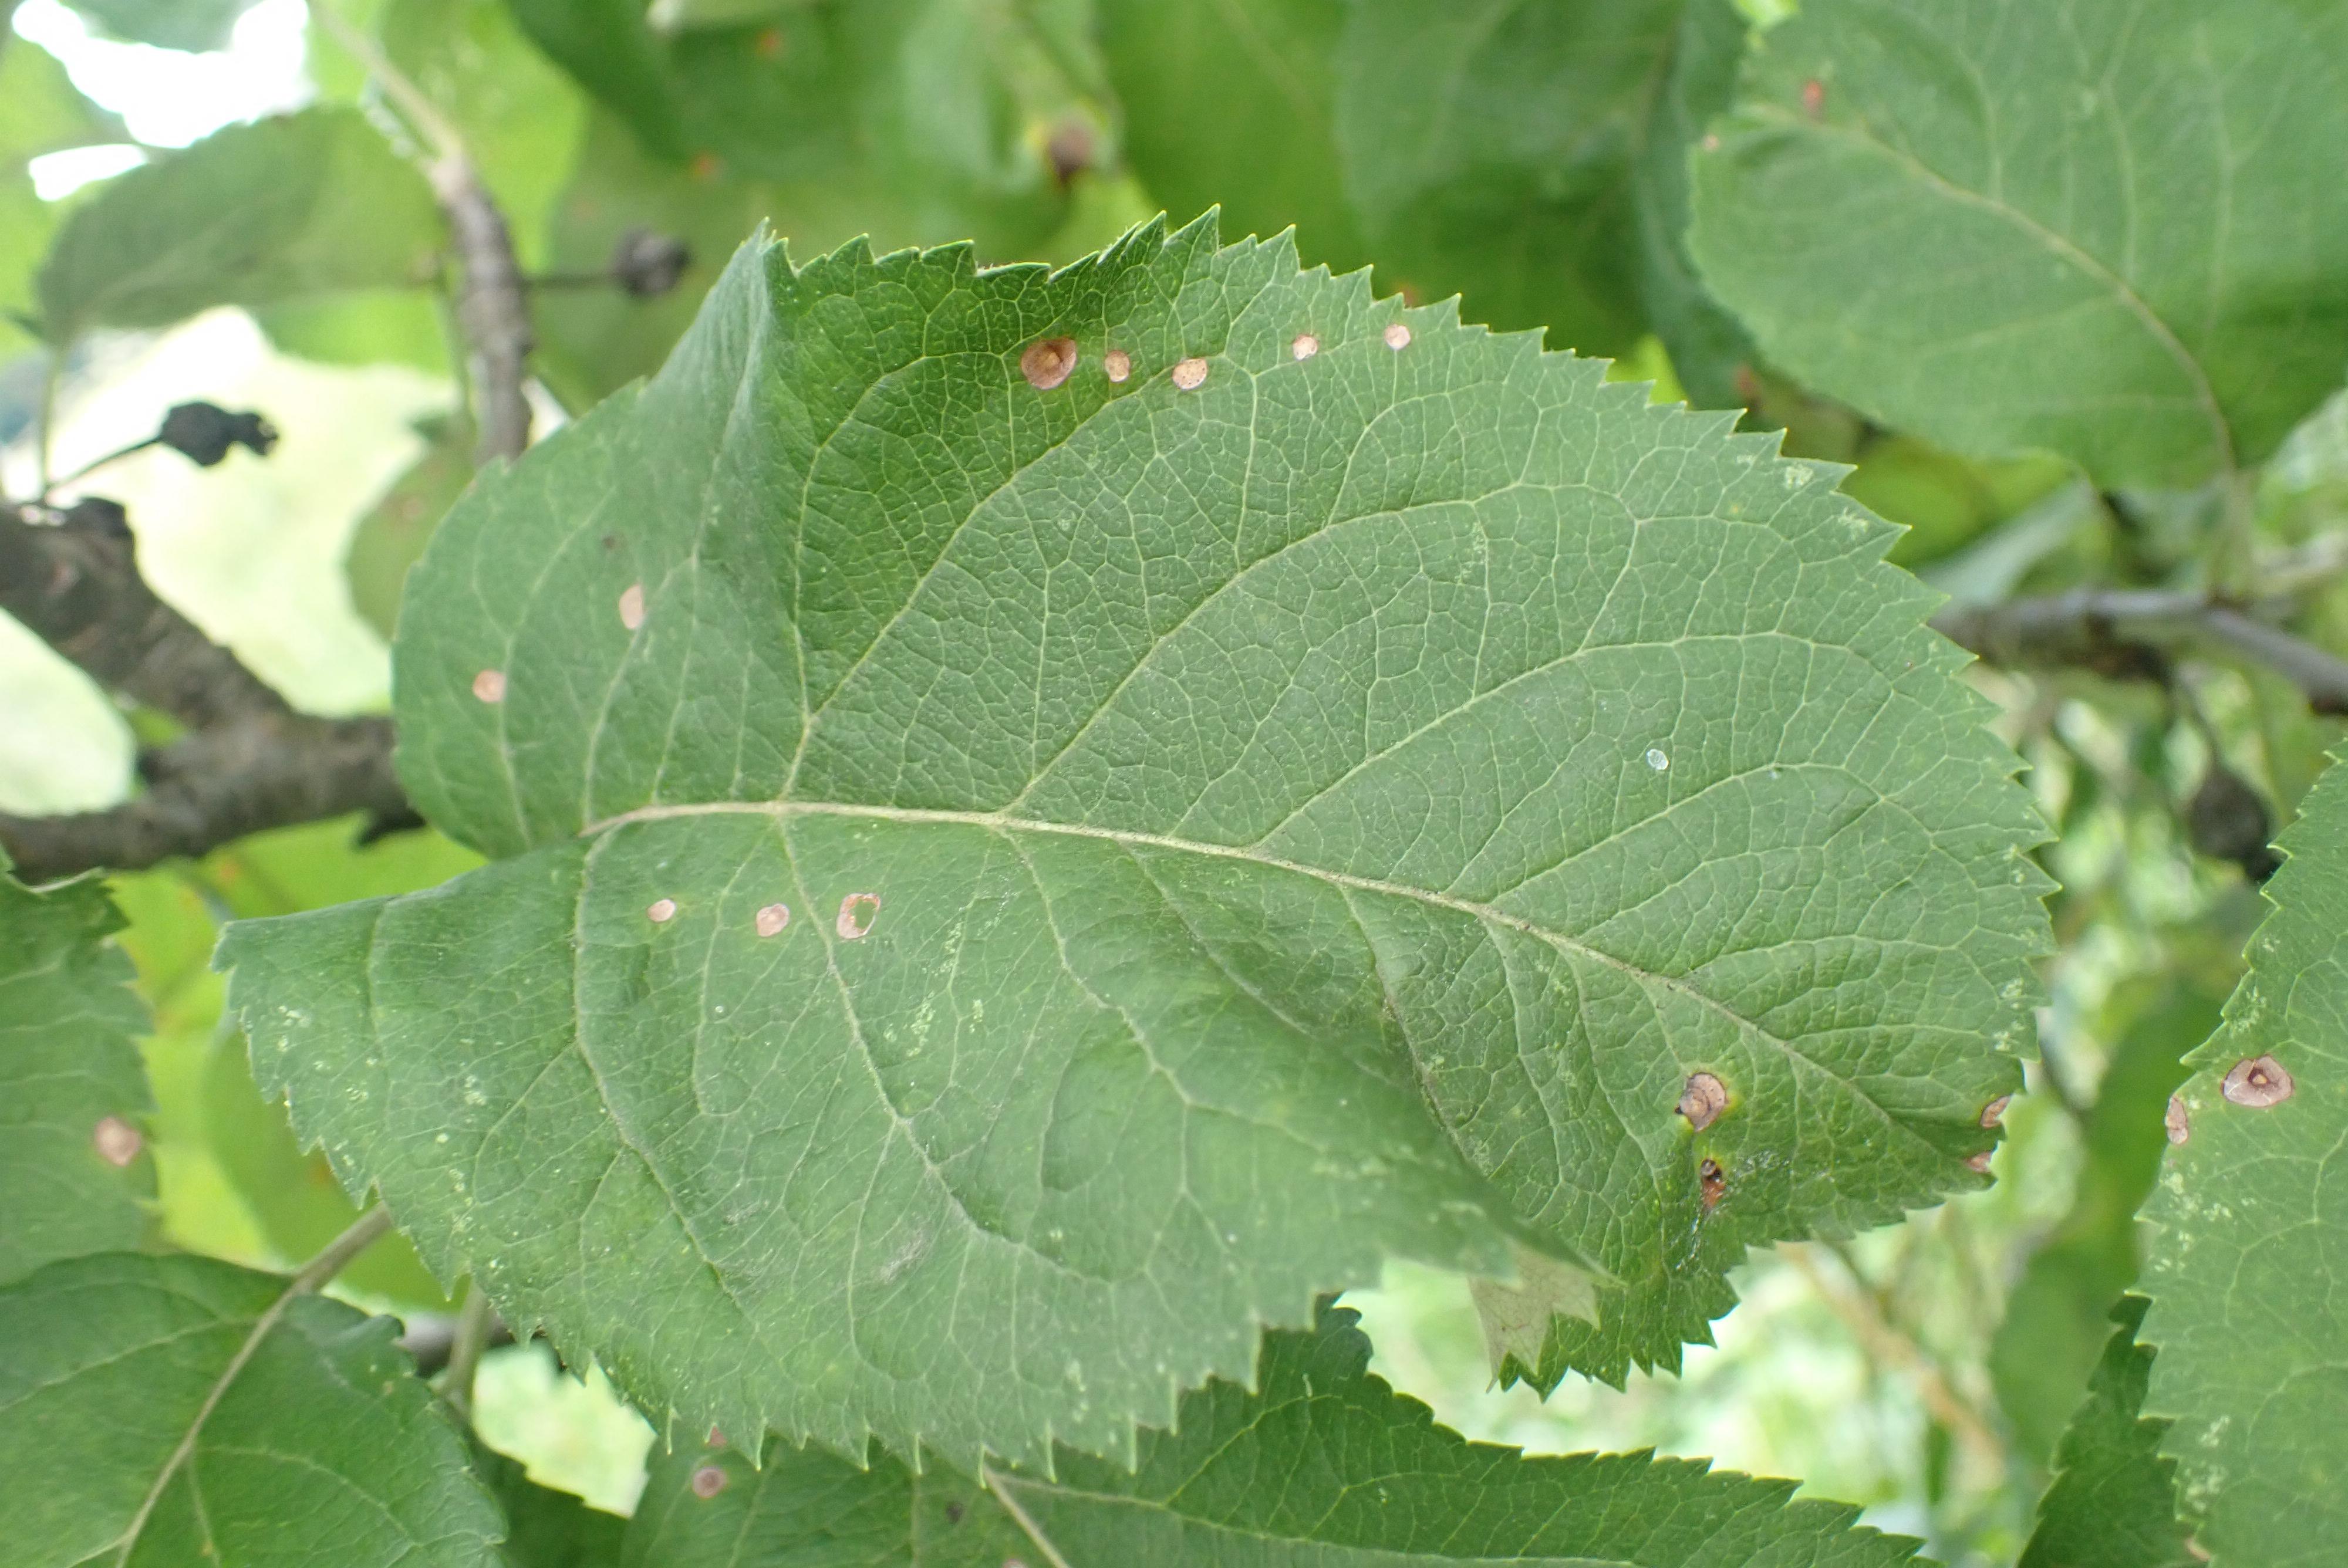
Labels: frog_eye_leaf_spot